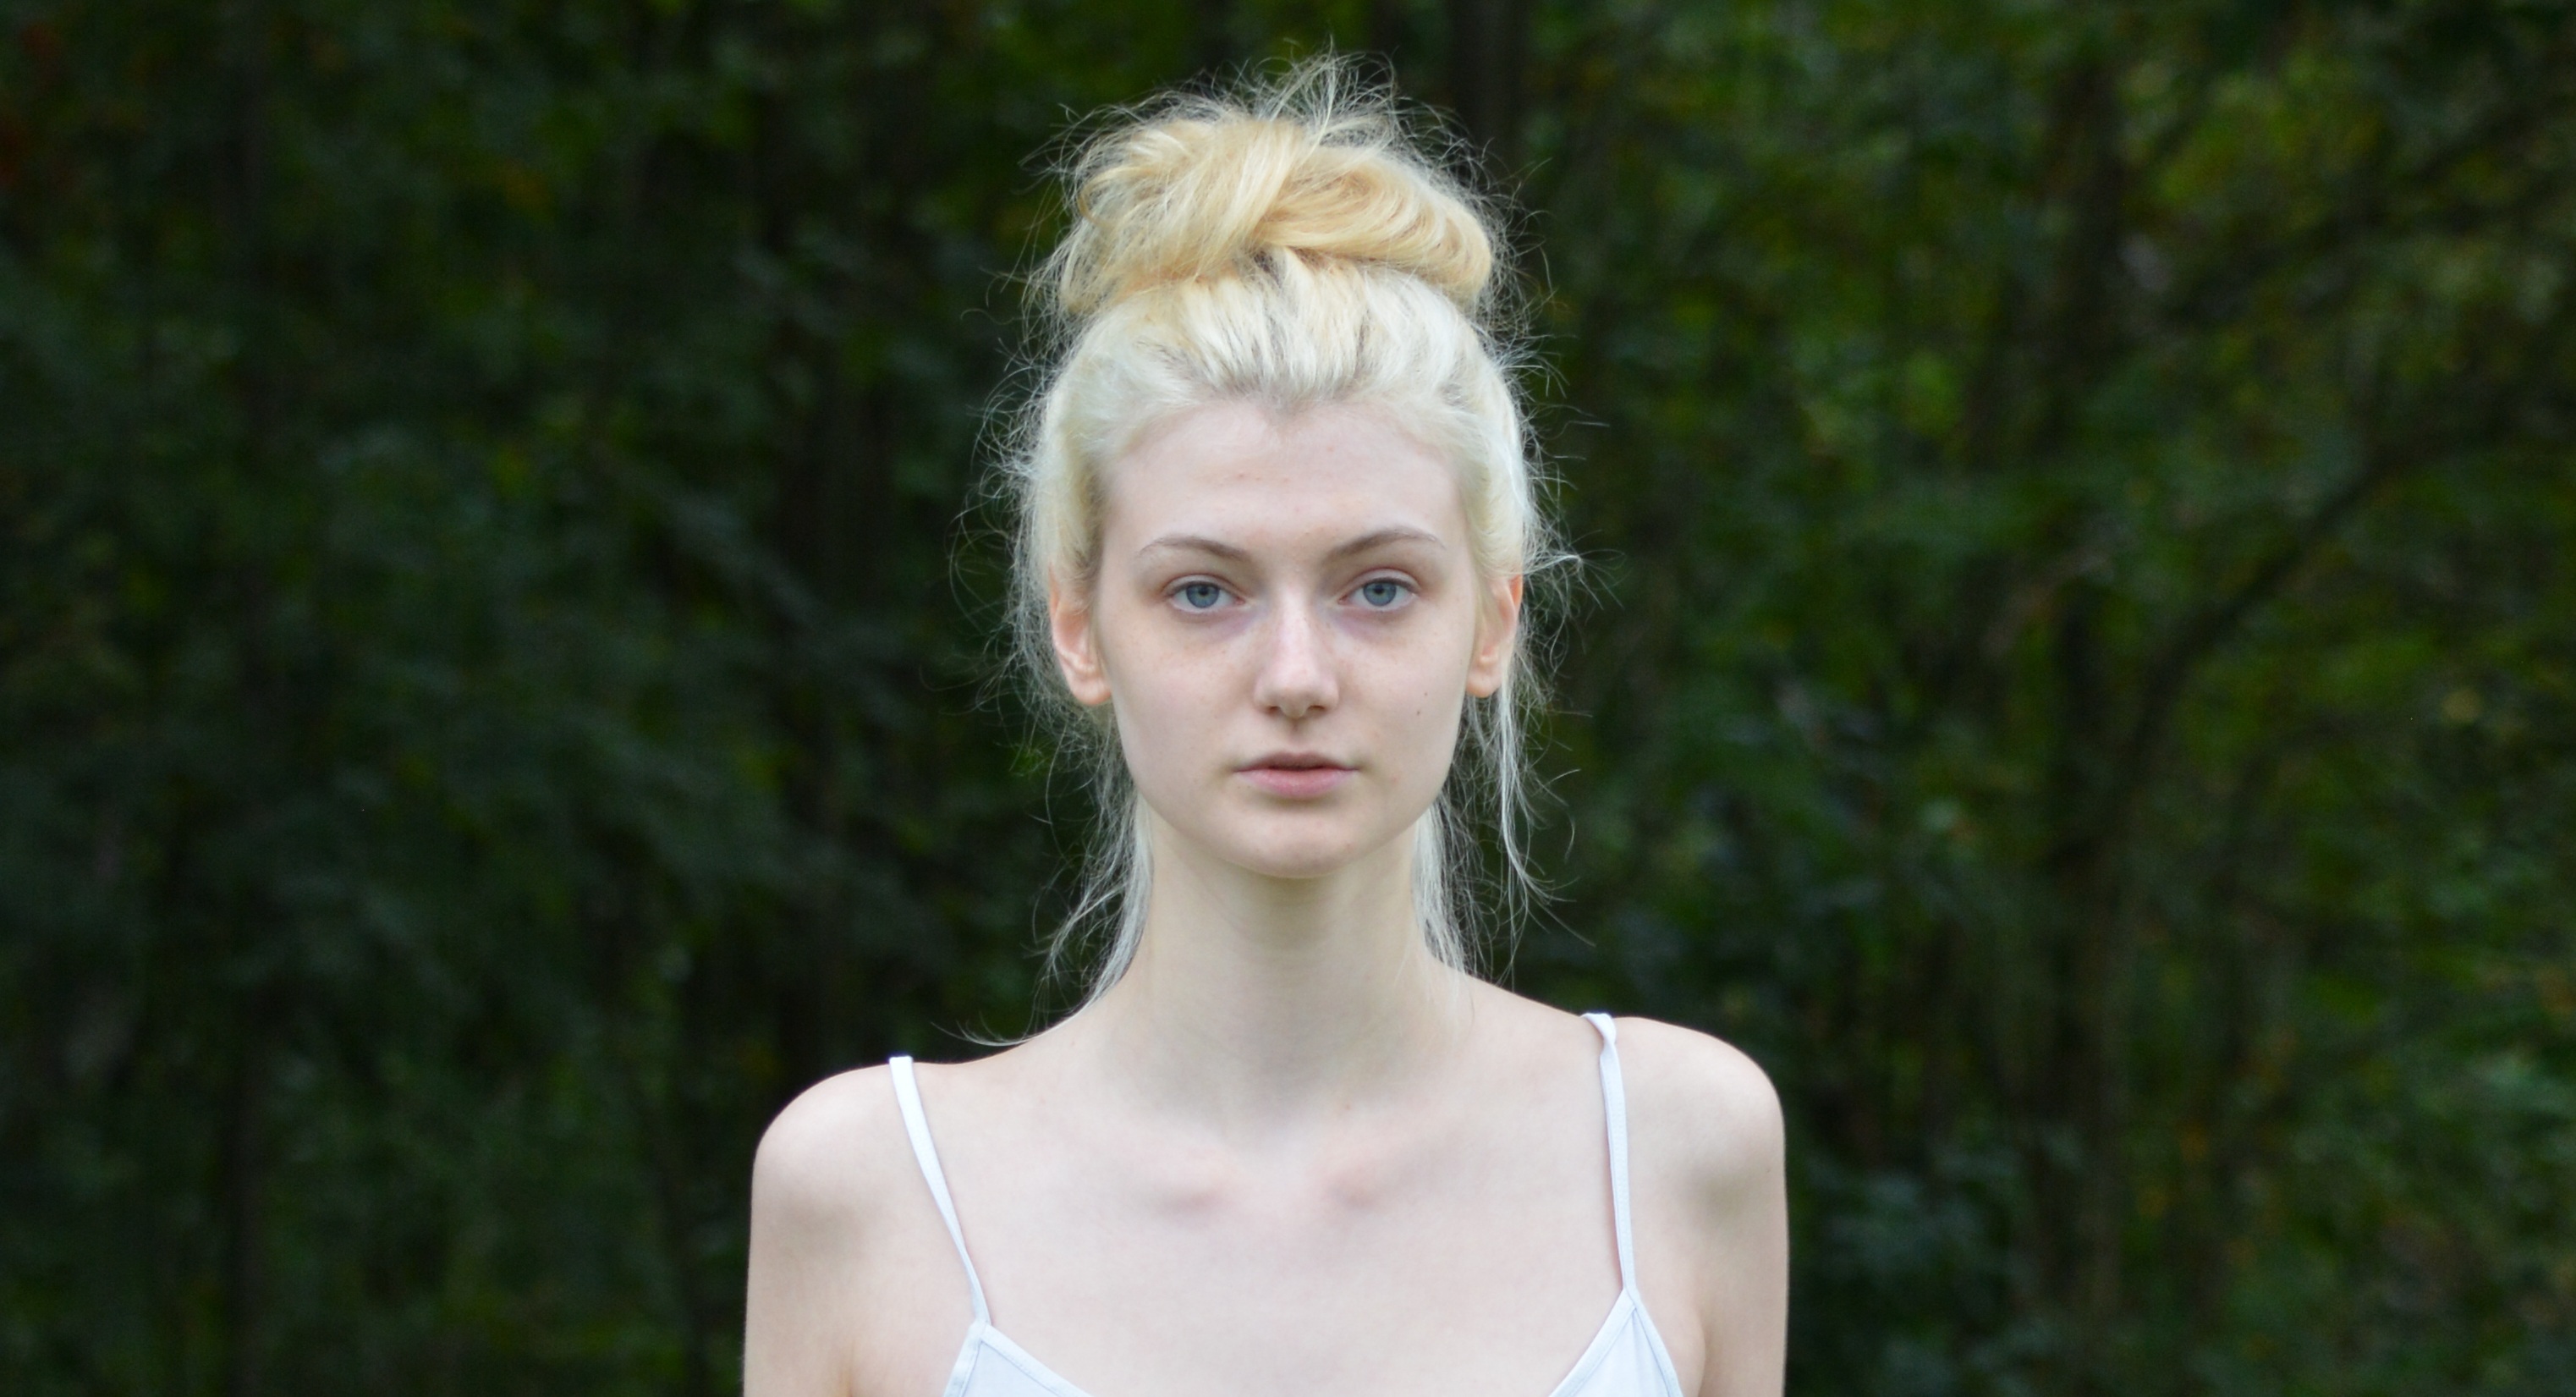
woman, hair, portrait, model, young, spring, fashion, lady, bride, hairstyle, fig, shooting, dress, beauty, sexy, blond, femininity, young woman, photo shoot, portrait photography, art model